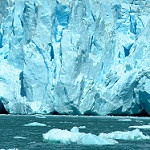
Label: glacier